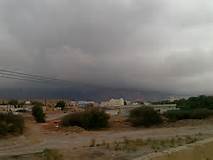
Weather: cloudy or overcast